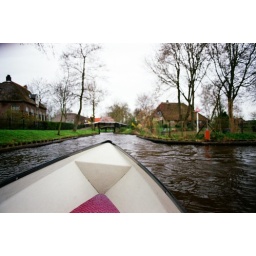
Giethoorn boat trip 4.8 x chilly sheep picnic in the car